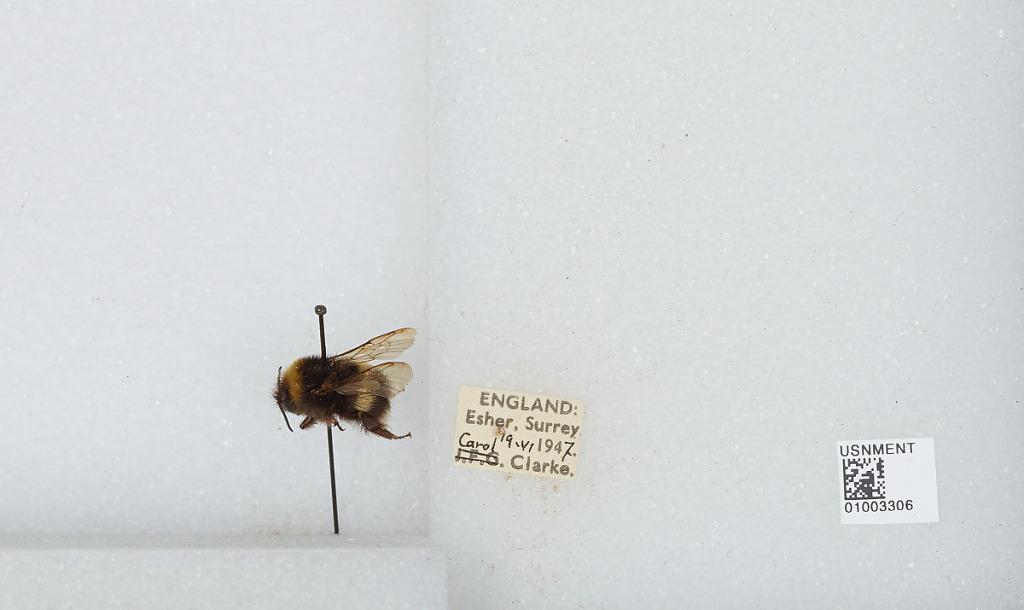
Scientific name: Bombus (Bombus) lucorum (Linnaeus)
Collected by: C. Clarke
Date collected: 1947-6-19
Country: United Kingdom
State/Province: England
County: Surrey
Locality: Esher
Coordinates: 51.3691, -0.365